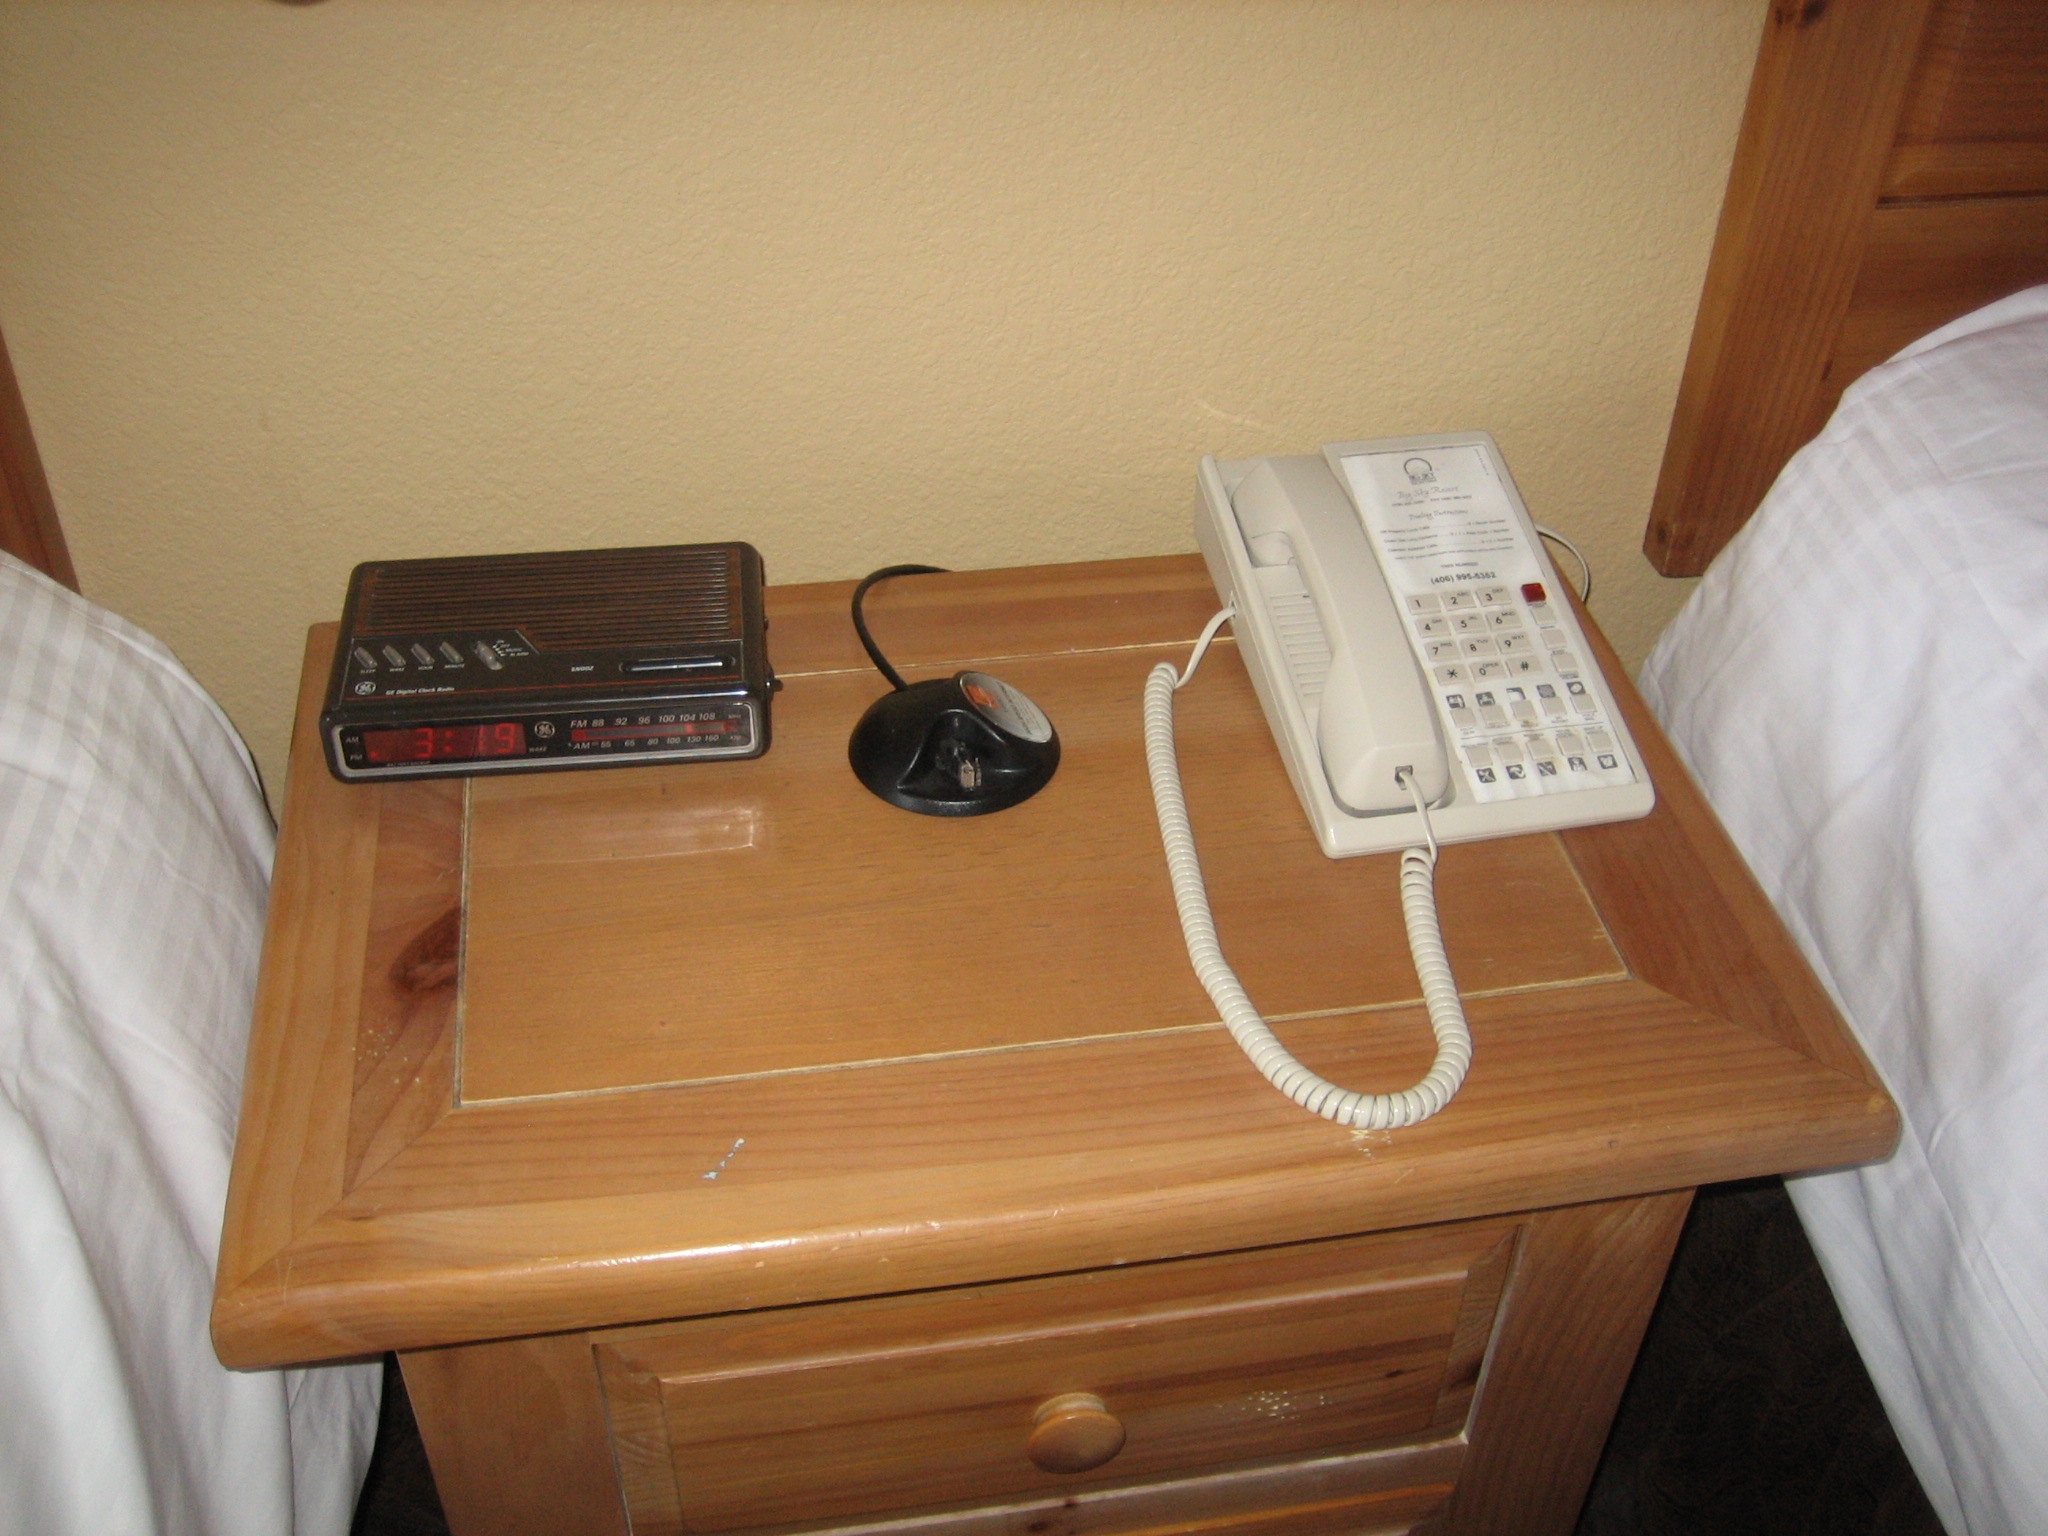
Room type: bedroom